Ignaz Schuppanzigh

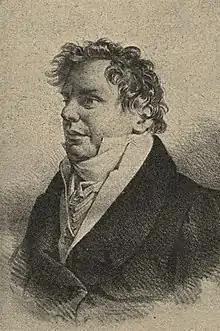
Portrait of Ignaz Schuppanzigh

Ignaz Schuppanzigh (20 July 1776 – 2 March 1830) was an Austrian violinist and friend of Beethoven, and leader of Count Razumovsky's private string quartet. Schuppanzigh and his quartet premiered many of Beethoven's string quartets, and in particular, the late string quartets. The Razumovsky quartet, which Schuppanzigh founded in late 1808, is considered to be the first professional string quartet. Until the founding of this quartet, quartet music was played primarily by amateurs or by professional musicians who joined together on an "ad hoc" basis.